Horace E. Deemer

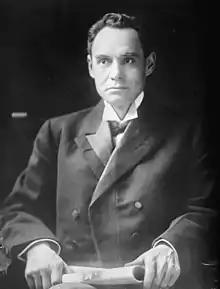
Horace E. Deemer

Horace Emerson Deemer (September 24, 1858 – February 26, 1917) was a justice of the Iowa Supreme Court from May 8, 1894, to February 26, 1917, appointed from Montgomery County, Iowa. His service included four years as chief justice.